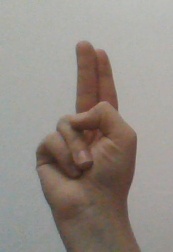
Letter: taa